Kaiser Marshall

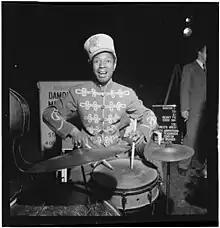
Kaiser Marshall

Joseph "Kaiser" Marshall (June 11, 1902 in Savannah, Georgia – January 2, 1948 in New York City) was an American jazz drummer.